1880–81 Home Nations rugby union matches

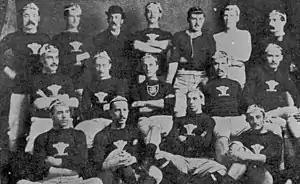
The first Welsh team to play an international rugby match, February 1881

The 1880–81 Home Nations rugby union matches were a series of international rugby union friendlies held between the England, Ireland, Scotland and Wales national rugby union teams. This season is most notable for the introduction of Wales as an international rugby union nation, playing their first ever match in a game against England. Although Wales were humiliated by a crushing defeat it did not stop rugby union being adopted by Wales as the country's national sport.